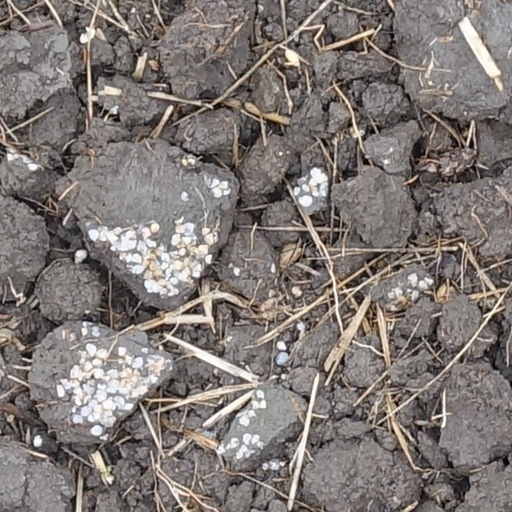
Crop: wheat